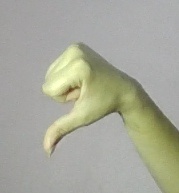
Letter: waw